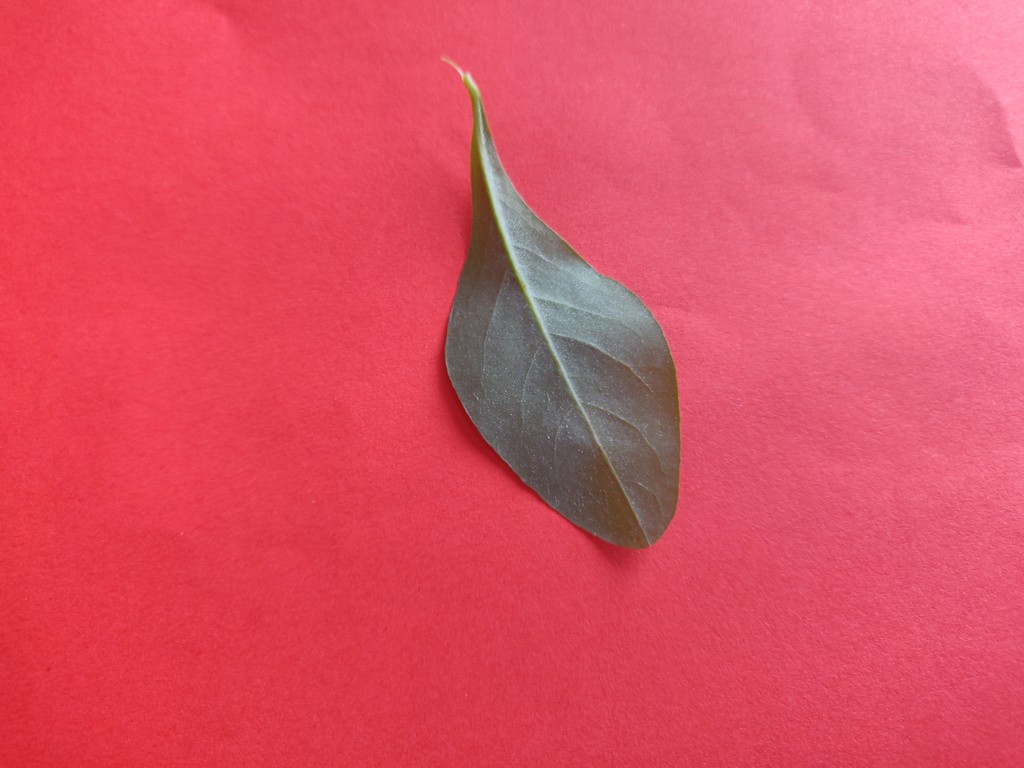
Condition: Healthy
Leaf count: single
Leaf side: back